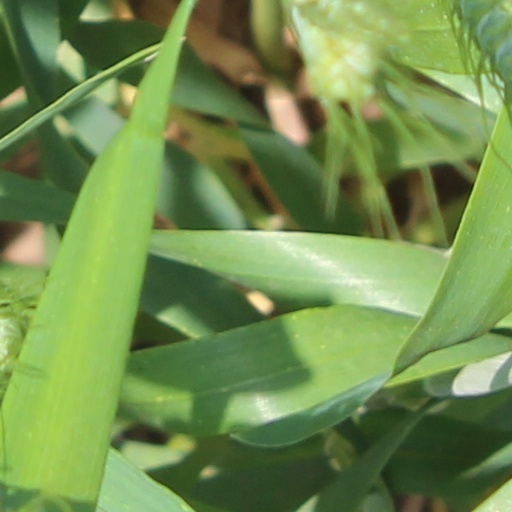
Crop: wheat